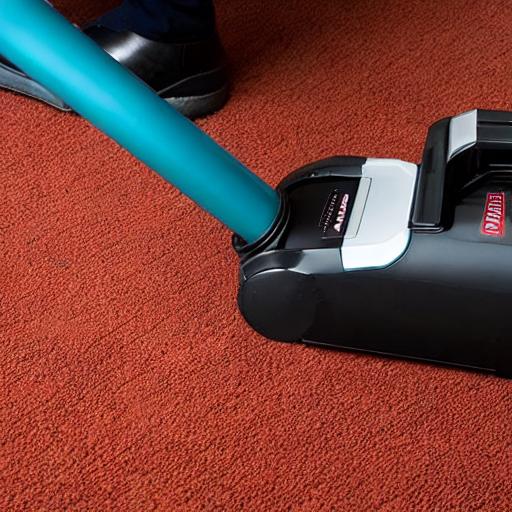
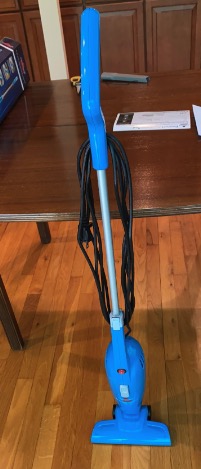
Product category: items_vacuum
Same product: no